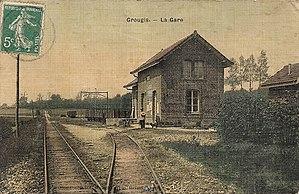
La gare de Grougis en 1909.
Le chemin de fer de Guise au Catelet est une ancienne ligne de chemin de fer secondaire réalisé sous le régime des voies ferrées d'intérêt local et qui a relié ces deux villes du département de l'Aisne entre 1900 et 1951. La ligne est construite à l'écartement métrique.
Grougis est une commune française située dans le département de l'Aisne, en région Hauts-de-France.